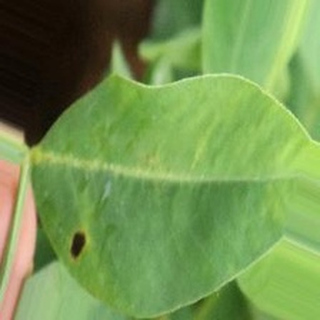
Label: groundnut_early_leaf_spot